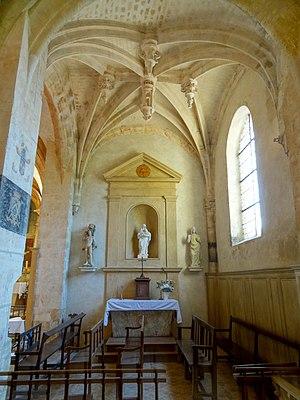
Intérieur de l'église - voir titre.
L'église Saint-Séverin est une église catholique paroissiale située à Oinville-sur-Montcient, dans les Yvelines, en France. Elle a été fondée en 1127, mais seul le mur nord de la nef subsiste de cette époque. L'édifice s'articule autour d'un transept de la première période gothique, dont la croisée du transept sert de base au clocher central, et surprend par la cohabitation entre des arcs-doubleaux de facture romane, et des chapiteaux de crochets déjà assez évolués, qui ne sont pas antérieurs à la fin du XIIᵉ siècle. À l'est du transept, le chœur se compose d'une travée carrée de la même époque, mais largement remaniée, et d'une abside polygonale de la Renaissance, qui n'est remarquable que pour le retable de pierre baroque qu'elle contient, et son décor à l'extérieur. Des chapelles latérales inégales occupent les angles entre les croisillons du transept et le chœur. Celle du nord devrait dater du XIIIᵉ siècle, et présente une architecture gothique un peu rustique, et celle du nord affiche le style de la fin de la période flamboyante, peu avant le milieu du XVIᵉ siècle, et se signale par une voûte à liernes et tiercerons agrémentée de quatre clés pendantes.